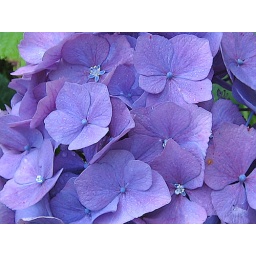
Nice colorful flowers in the garden.